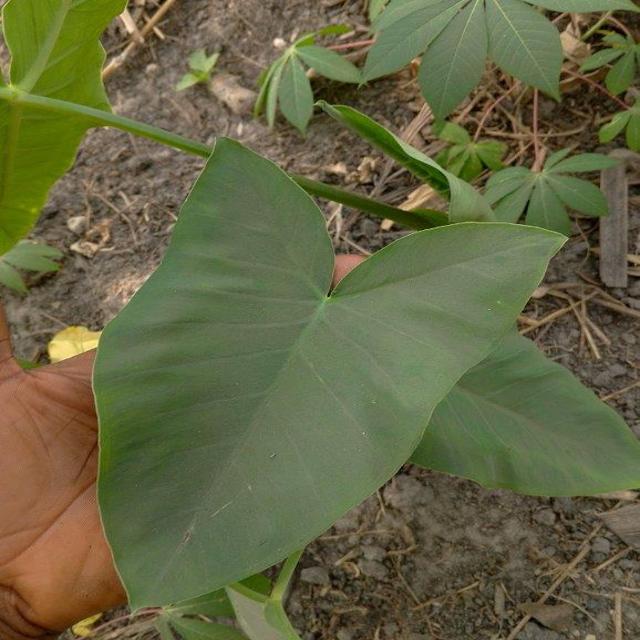
Label: Early_Blight